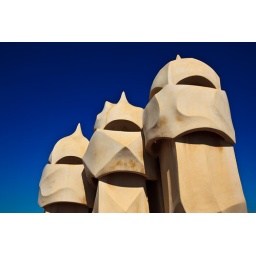
Ventilation towers on the roof of Antoni Gaudi's Casa Mila in Barcelona, Spain.